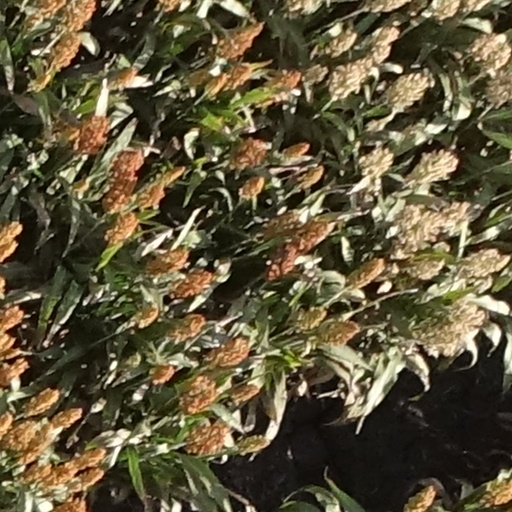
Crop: sorghum